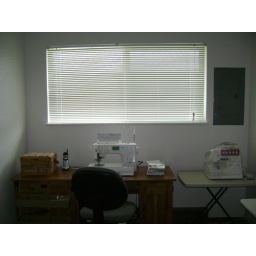
New Sewing cabinet under the window